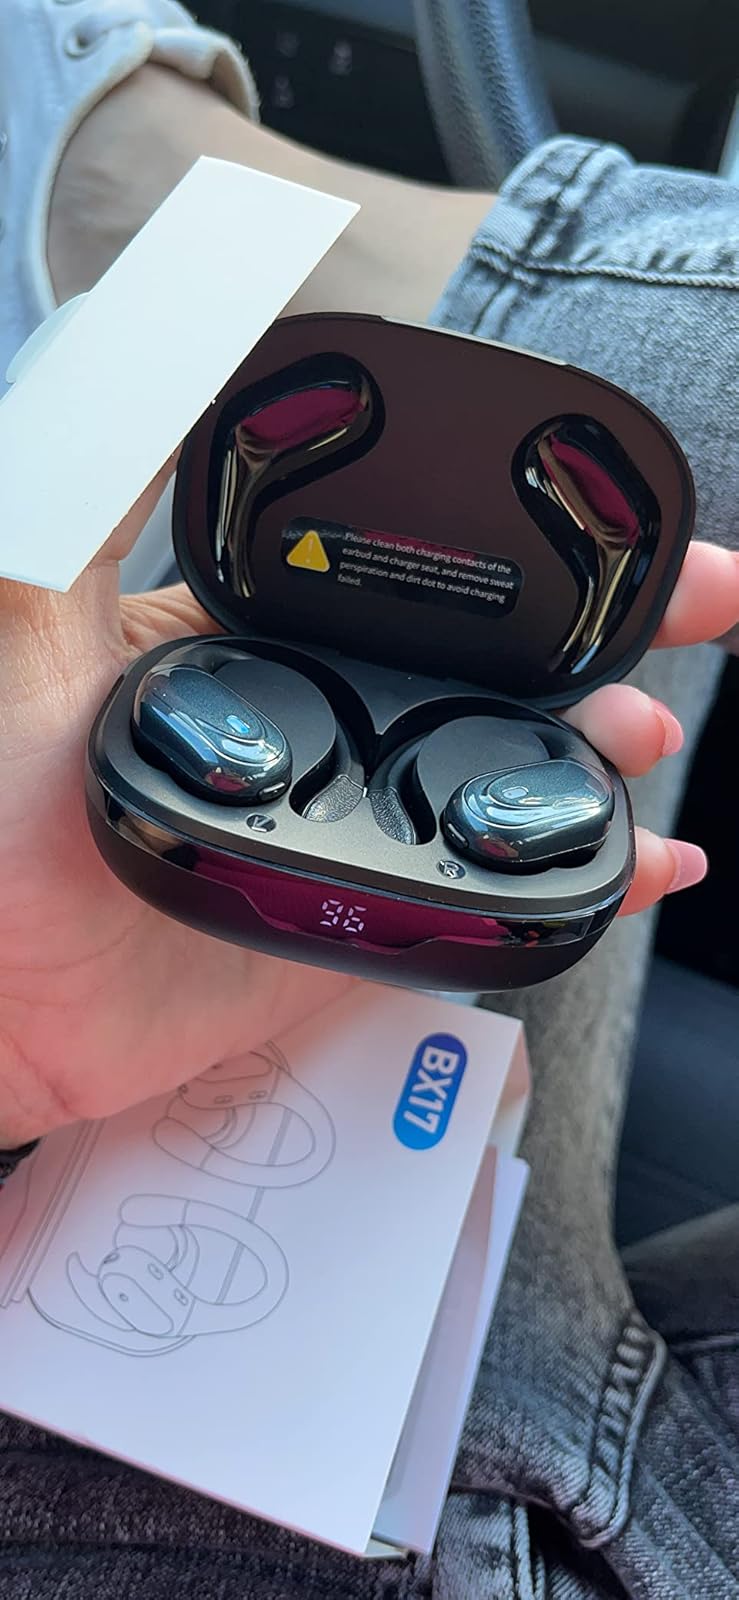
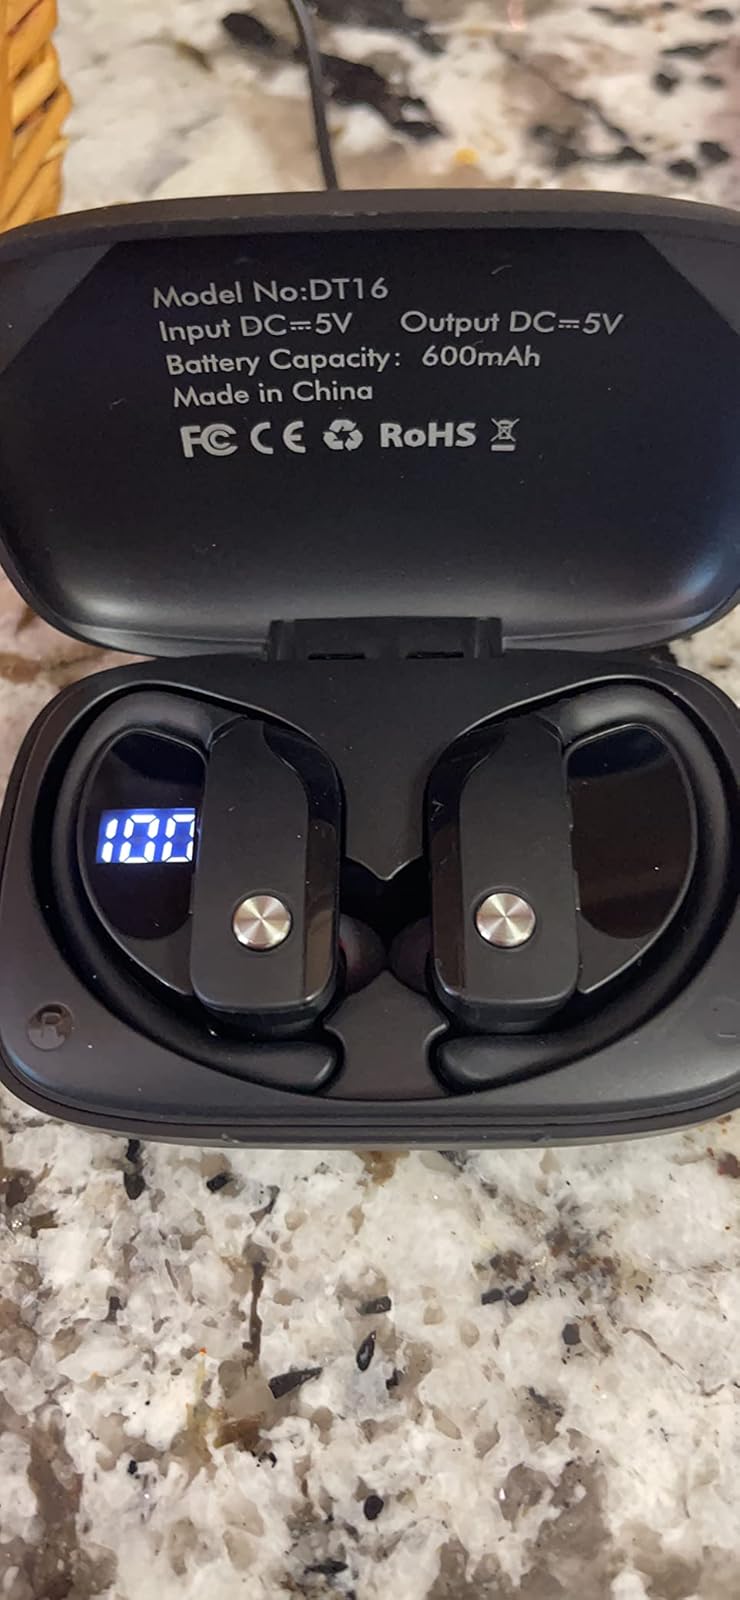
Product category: earbuds
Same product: no